Seconds (2014 film)

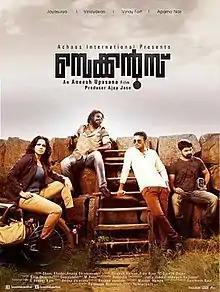

Seconds is a 2014 Indian Malayalam mystery-thriller film directed by Aneesh Upasana. The film stars Jayasurya, Aparna Nair, Vinayakan, Vinay Forrt, Ambika Mohan, Riyaz Khan, Anusree, Salim Kumar, Shankar Ramakrishnan and Indrans in prominent roles. It was released on 5 December 2014. The film was later dubbed into Tamil and released as "Andha Sila Nimidangal" "(In Those Few Seconds)".